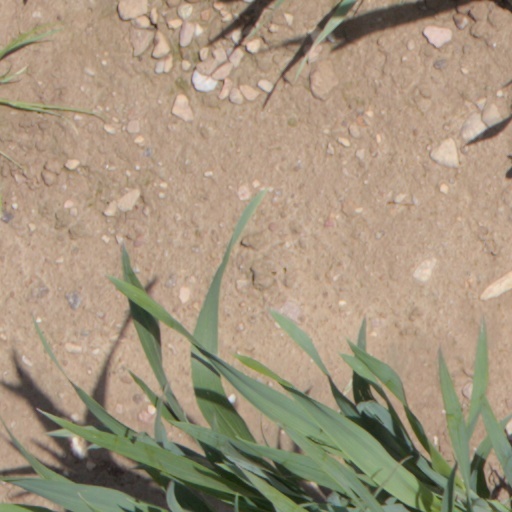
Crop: wheat